Velo-city

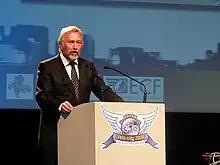
The German entrepreneur and cycling advocate Manfred Neun speaks at Velo-city in 2009

Hosted in a different city every year, the conference offers a knowledge-exchange and policy-transfer platform through its programme to more than 1600 Velo-citizens from over 60 countries involved in the policy, promotion of cycling, active mobility and sustainable urban development. In addition, the conference exhibition showcases the latest innovations for a better cycling experience.